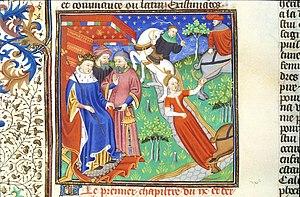
Brunehaut ou Brunehilde, née vers 547 en Espagne wisigothique et morte exécutée en 613 à Renève, est une princesse wisigothe devenue reine des Francs.
Cette page concerne les événements qui se sont produits au septième siècle en Lorraine.